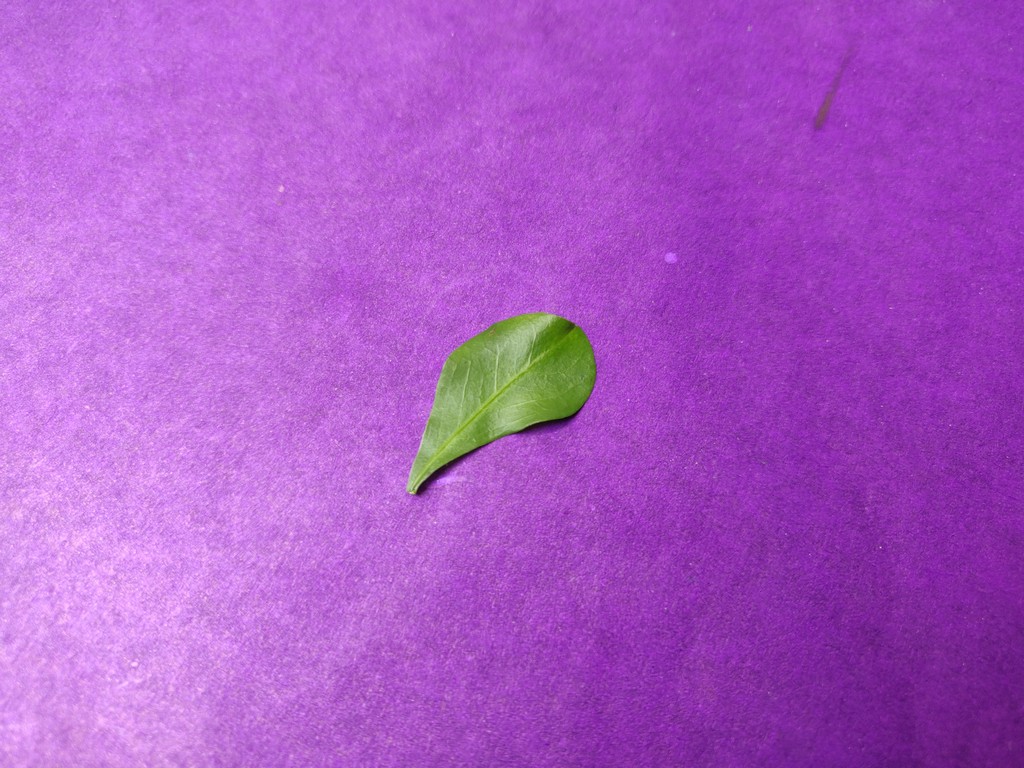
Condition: Healthy
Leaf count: single
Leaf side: front